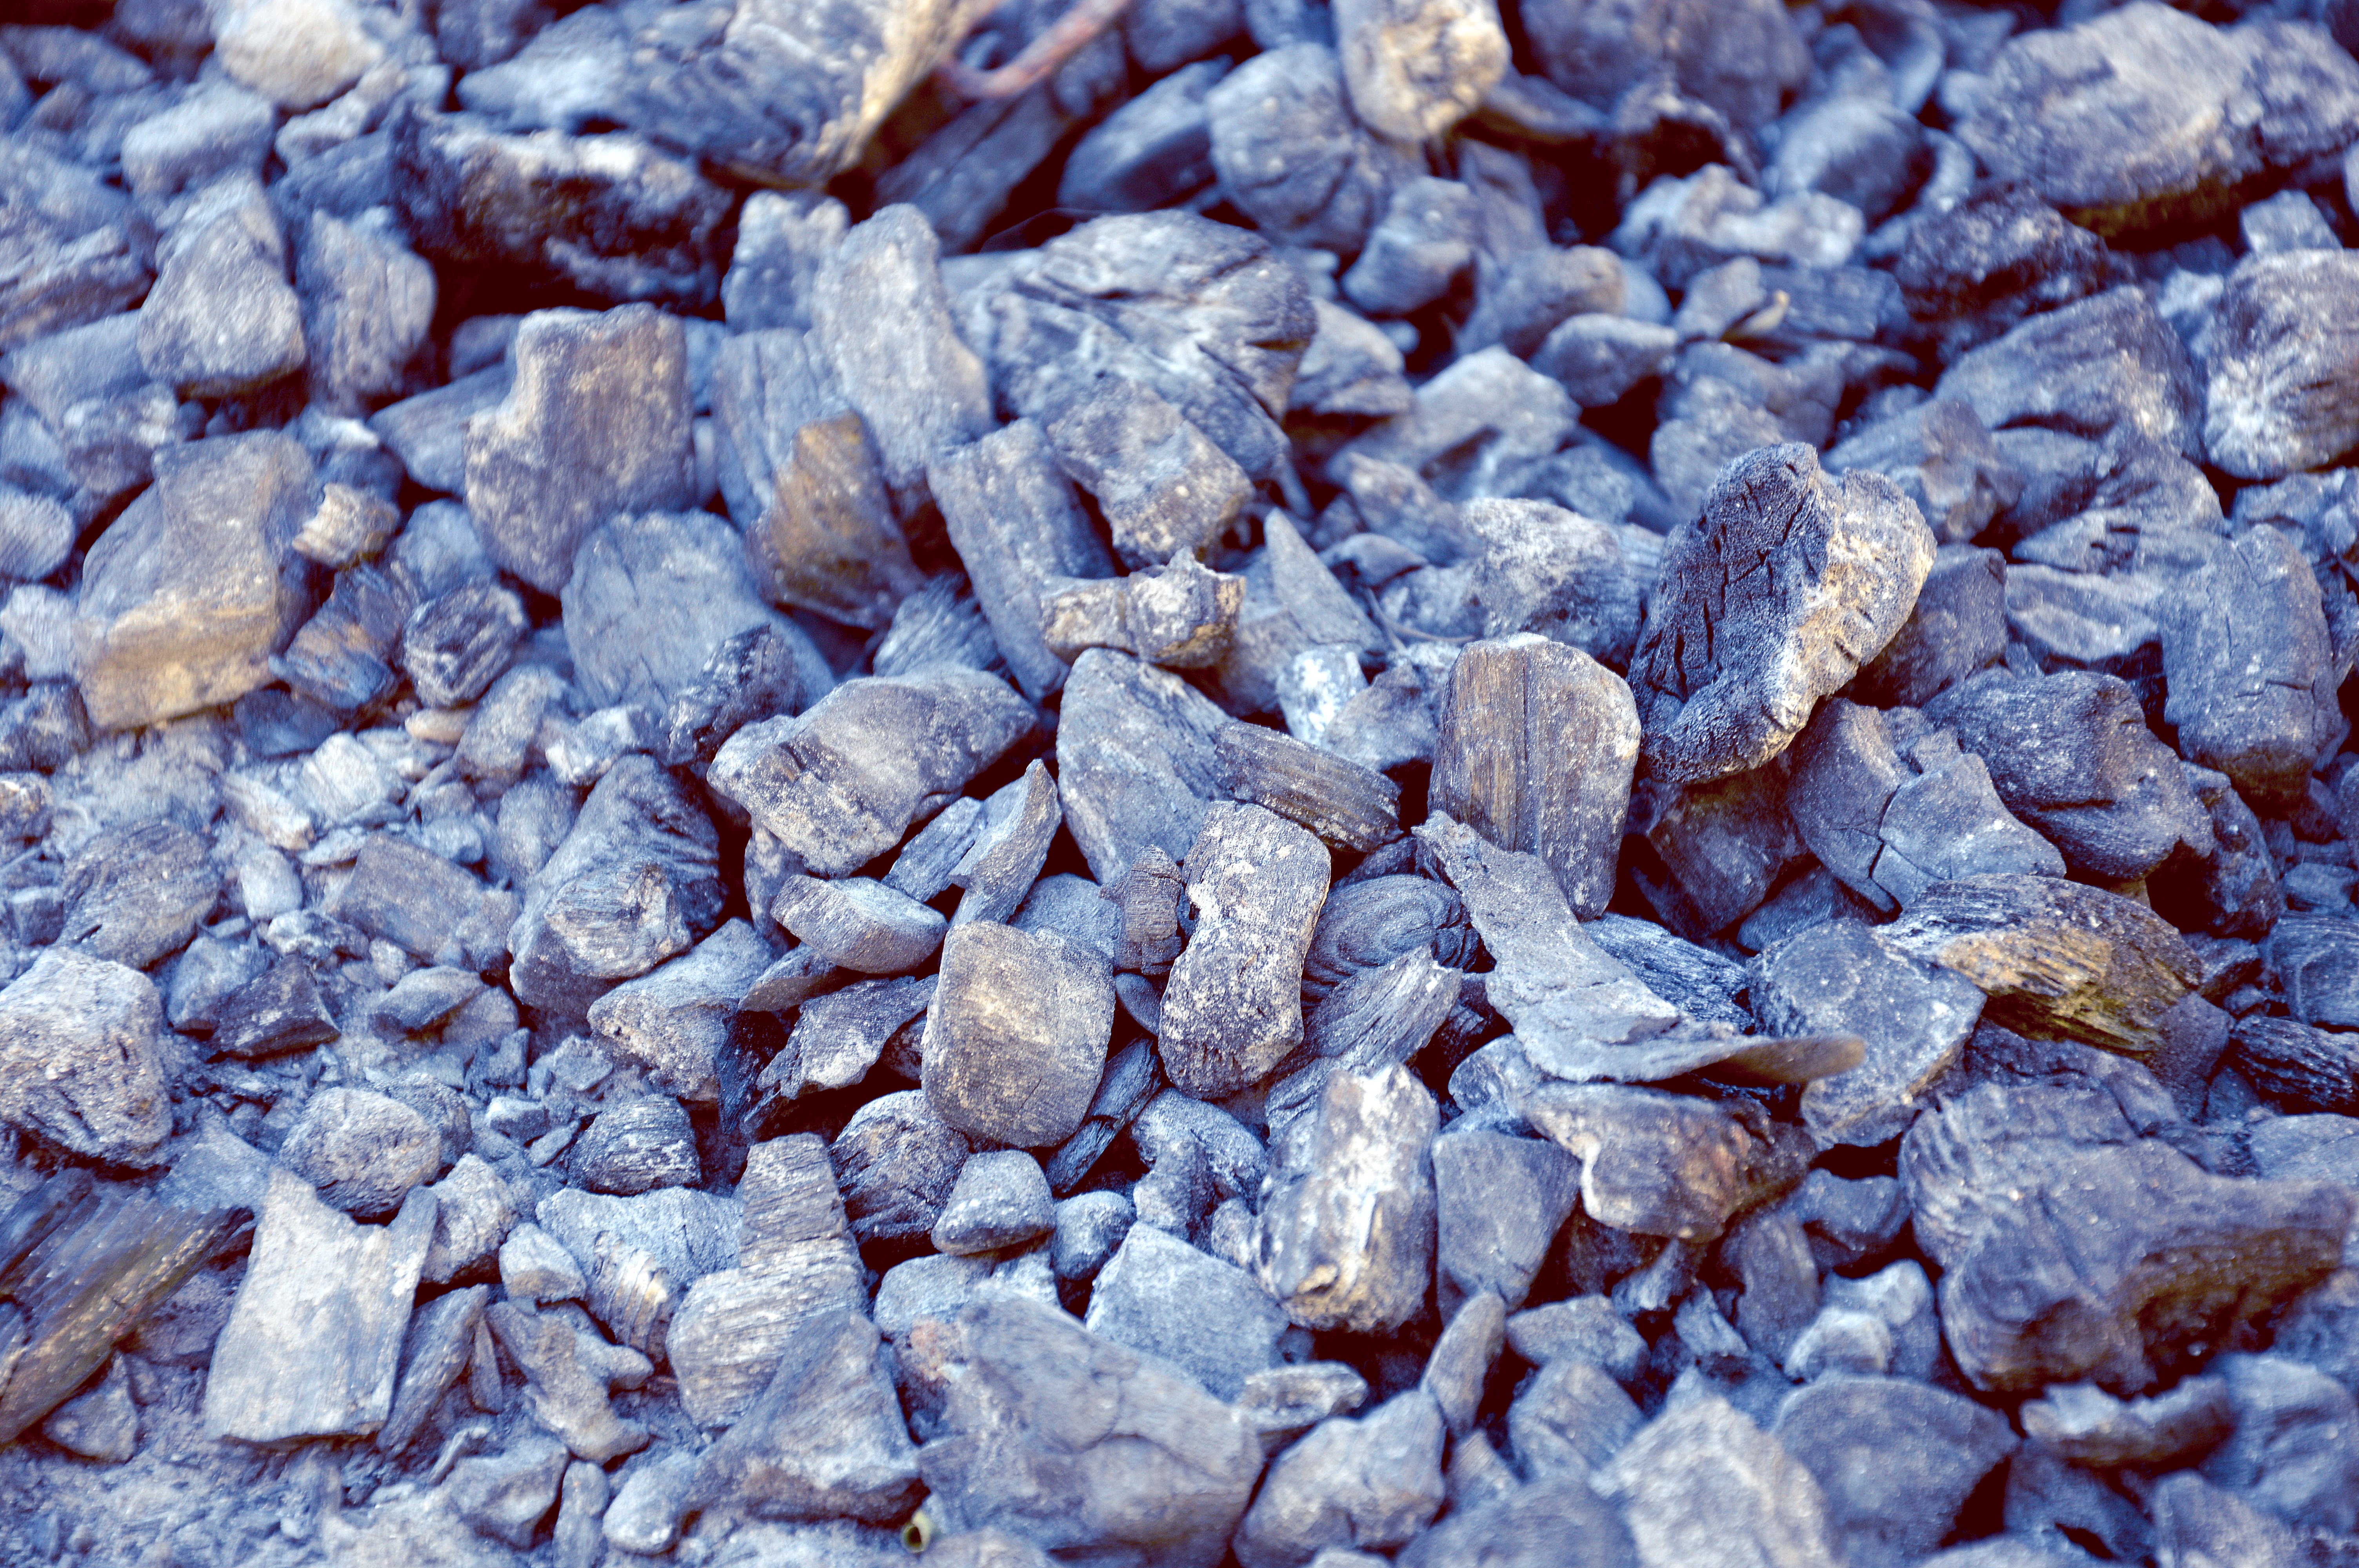
rock, plant, wood, frost, roast, food, produce, fire, barbecue, gravel, coal